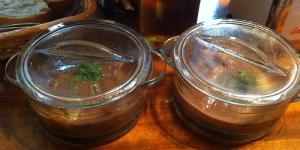
jabali